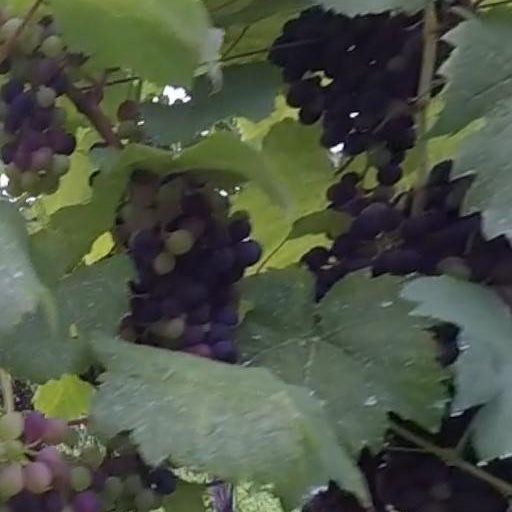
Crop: grape